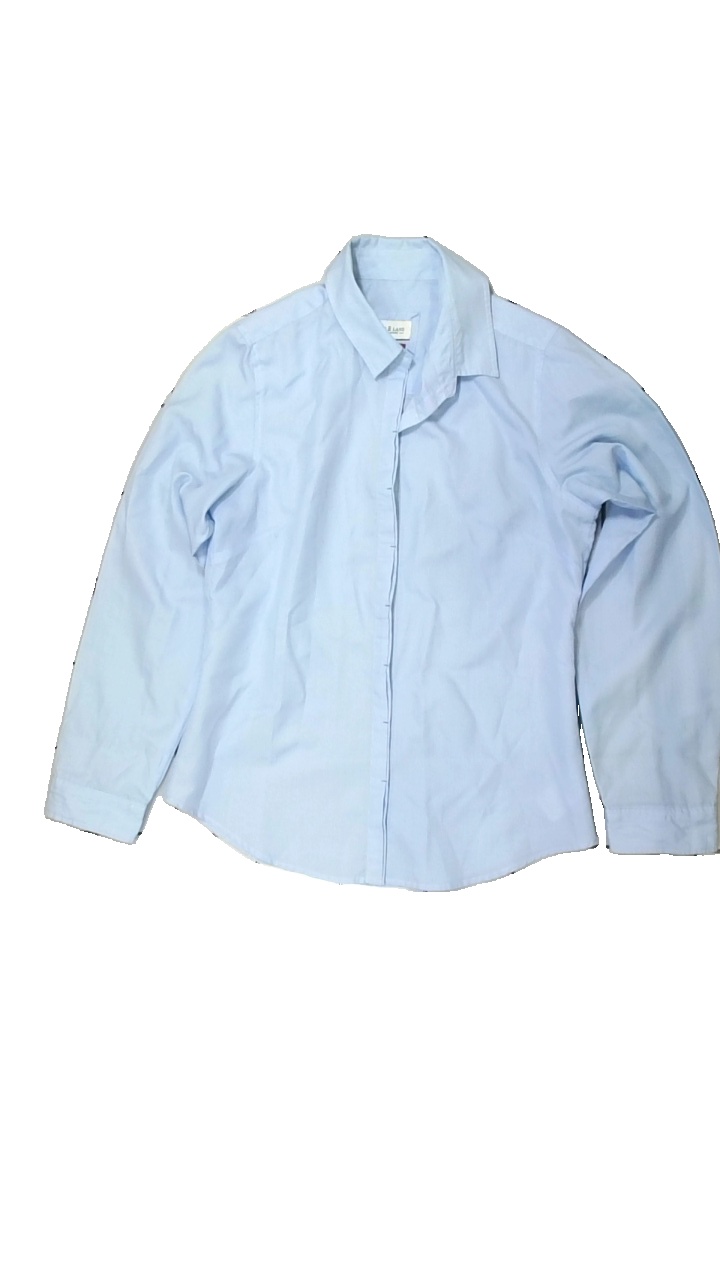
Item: Shirt (Ladies)
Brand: Park Lane
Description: randig skjorta, liten fläck, luktar illa
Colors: Blue, White
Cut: Regular
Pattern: Striped
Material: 100% polyester
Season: All
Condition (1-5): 3
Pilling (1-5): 5
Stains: Minor
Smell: Major
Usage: Export
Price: <50